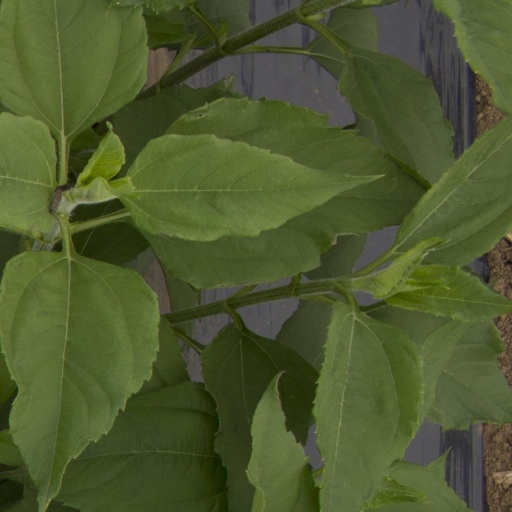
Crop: Jerusalem artichoke